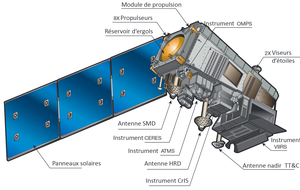
Schéma du satellite météorologique Suomi NPP. Version avec libellés en francais
Suomi NPP, précédemment connu sous le nom de National Polar-orbiting Operational Environmental Satellite System Preparatory Project et NPP-Bridge, est un satellite météorologique exploité par la National Oceanic and Atmospheric Administration avec la participation de la NASA et du département de la Défense. Conçu initialement comme la tête de série du programme NPOESS commun à ces trois agences, le développement de Suomi NPP est maintenu après l'annulation de ce programme. Le satellite est lancé en 2011 pour garantir la continuité de la collecte des données réalisées par les satellites vieillissants du Earth Observing System en attendant la mise au point des satellites météorologiques polaires de type Joint Polar Satellite System. Suomi NPP doit également contribuer à mettre au point les instruments qu'utilisent les satellites JPSS et doit fournir des données pour les prévisions météorologiques.